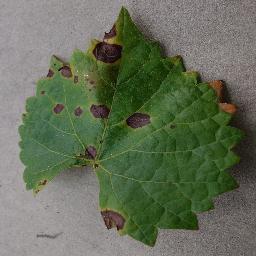
Label: Grape___Black_rot